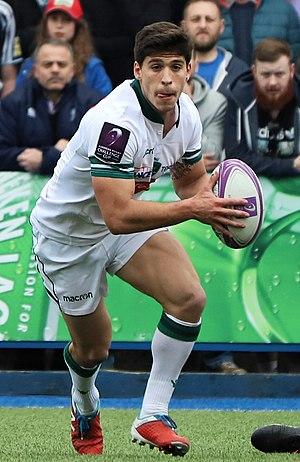
Thibault Daubagna lors du match de demie-finale de Challenge-Cup 2018 Section-Paloise vs Cardiff-Blues
Thibault Daubagna, né le 20 mai 1994 à Pau, est un joueur de rugby à XV français qui évolue au poste de demi de mêlée à la Section paloise.